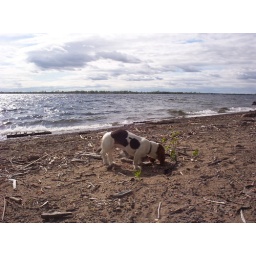
Abbey sniffing around at the beach behind the Samuel de Champlain monument